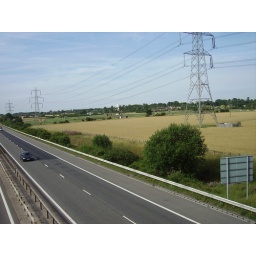
looking at water tower in Cantley